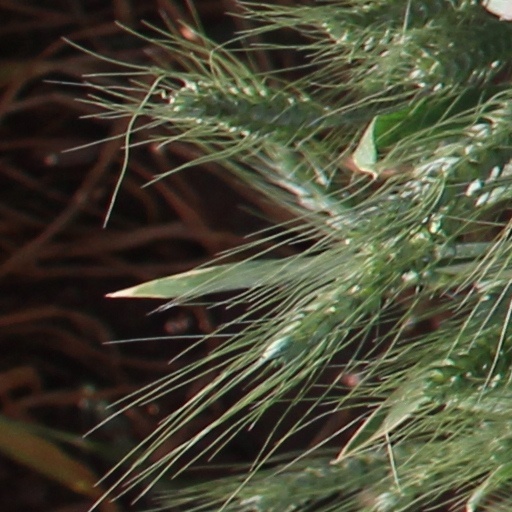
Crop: wheat